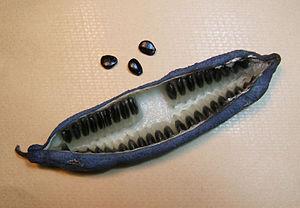
Decaisnea fargesii est un arbuste de la famille des Lardizabalacées originaire des régions tempérées de l'Himalaya, principalement de Chine.